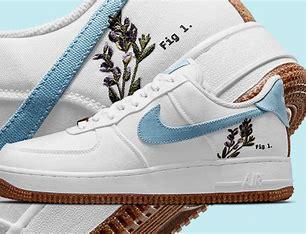
Brand: Nike
Model: Air Force